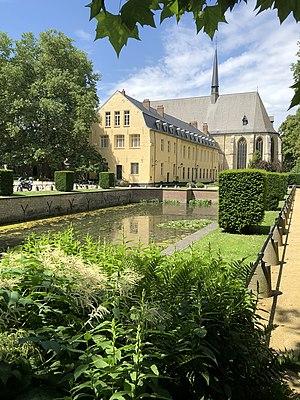
The fishpond of la Cambre Abbey
L'église Notre-Dame de la Cambre est devenue, depuis 1927, l'église paroissiale Notre-Dame de la Cambre et Saint-Philippe Néri.